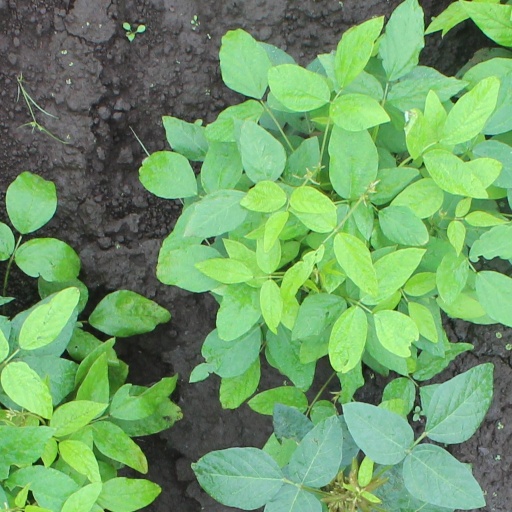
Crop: soybean